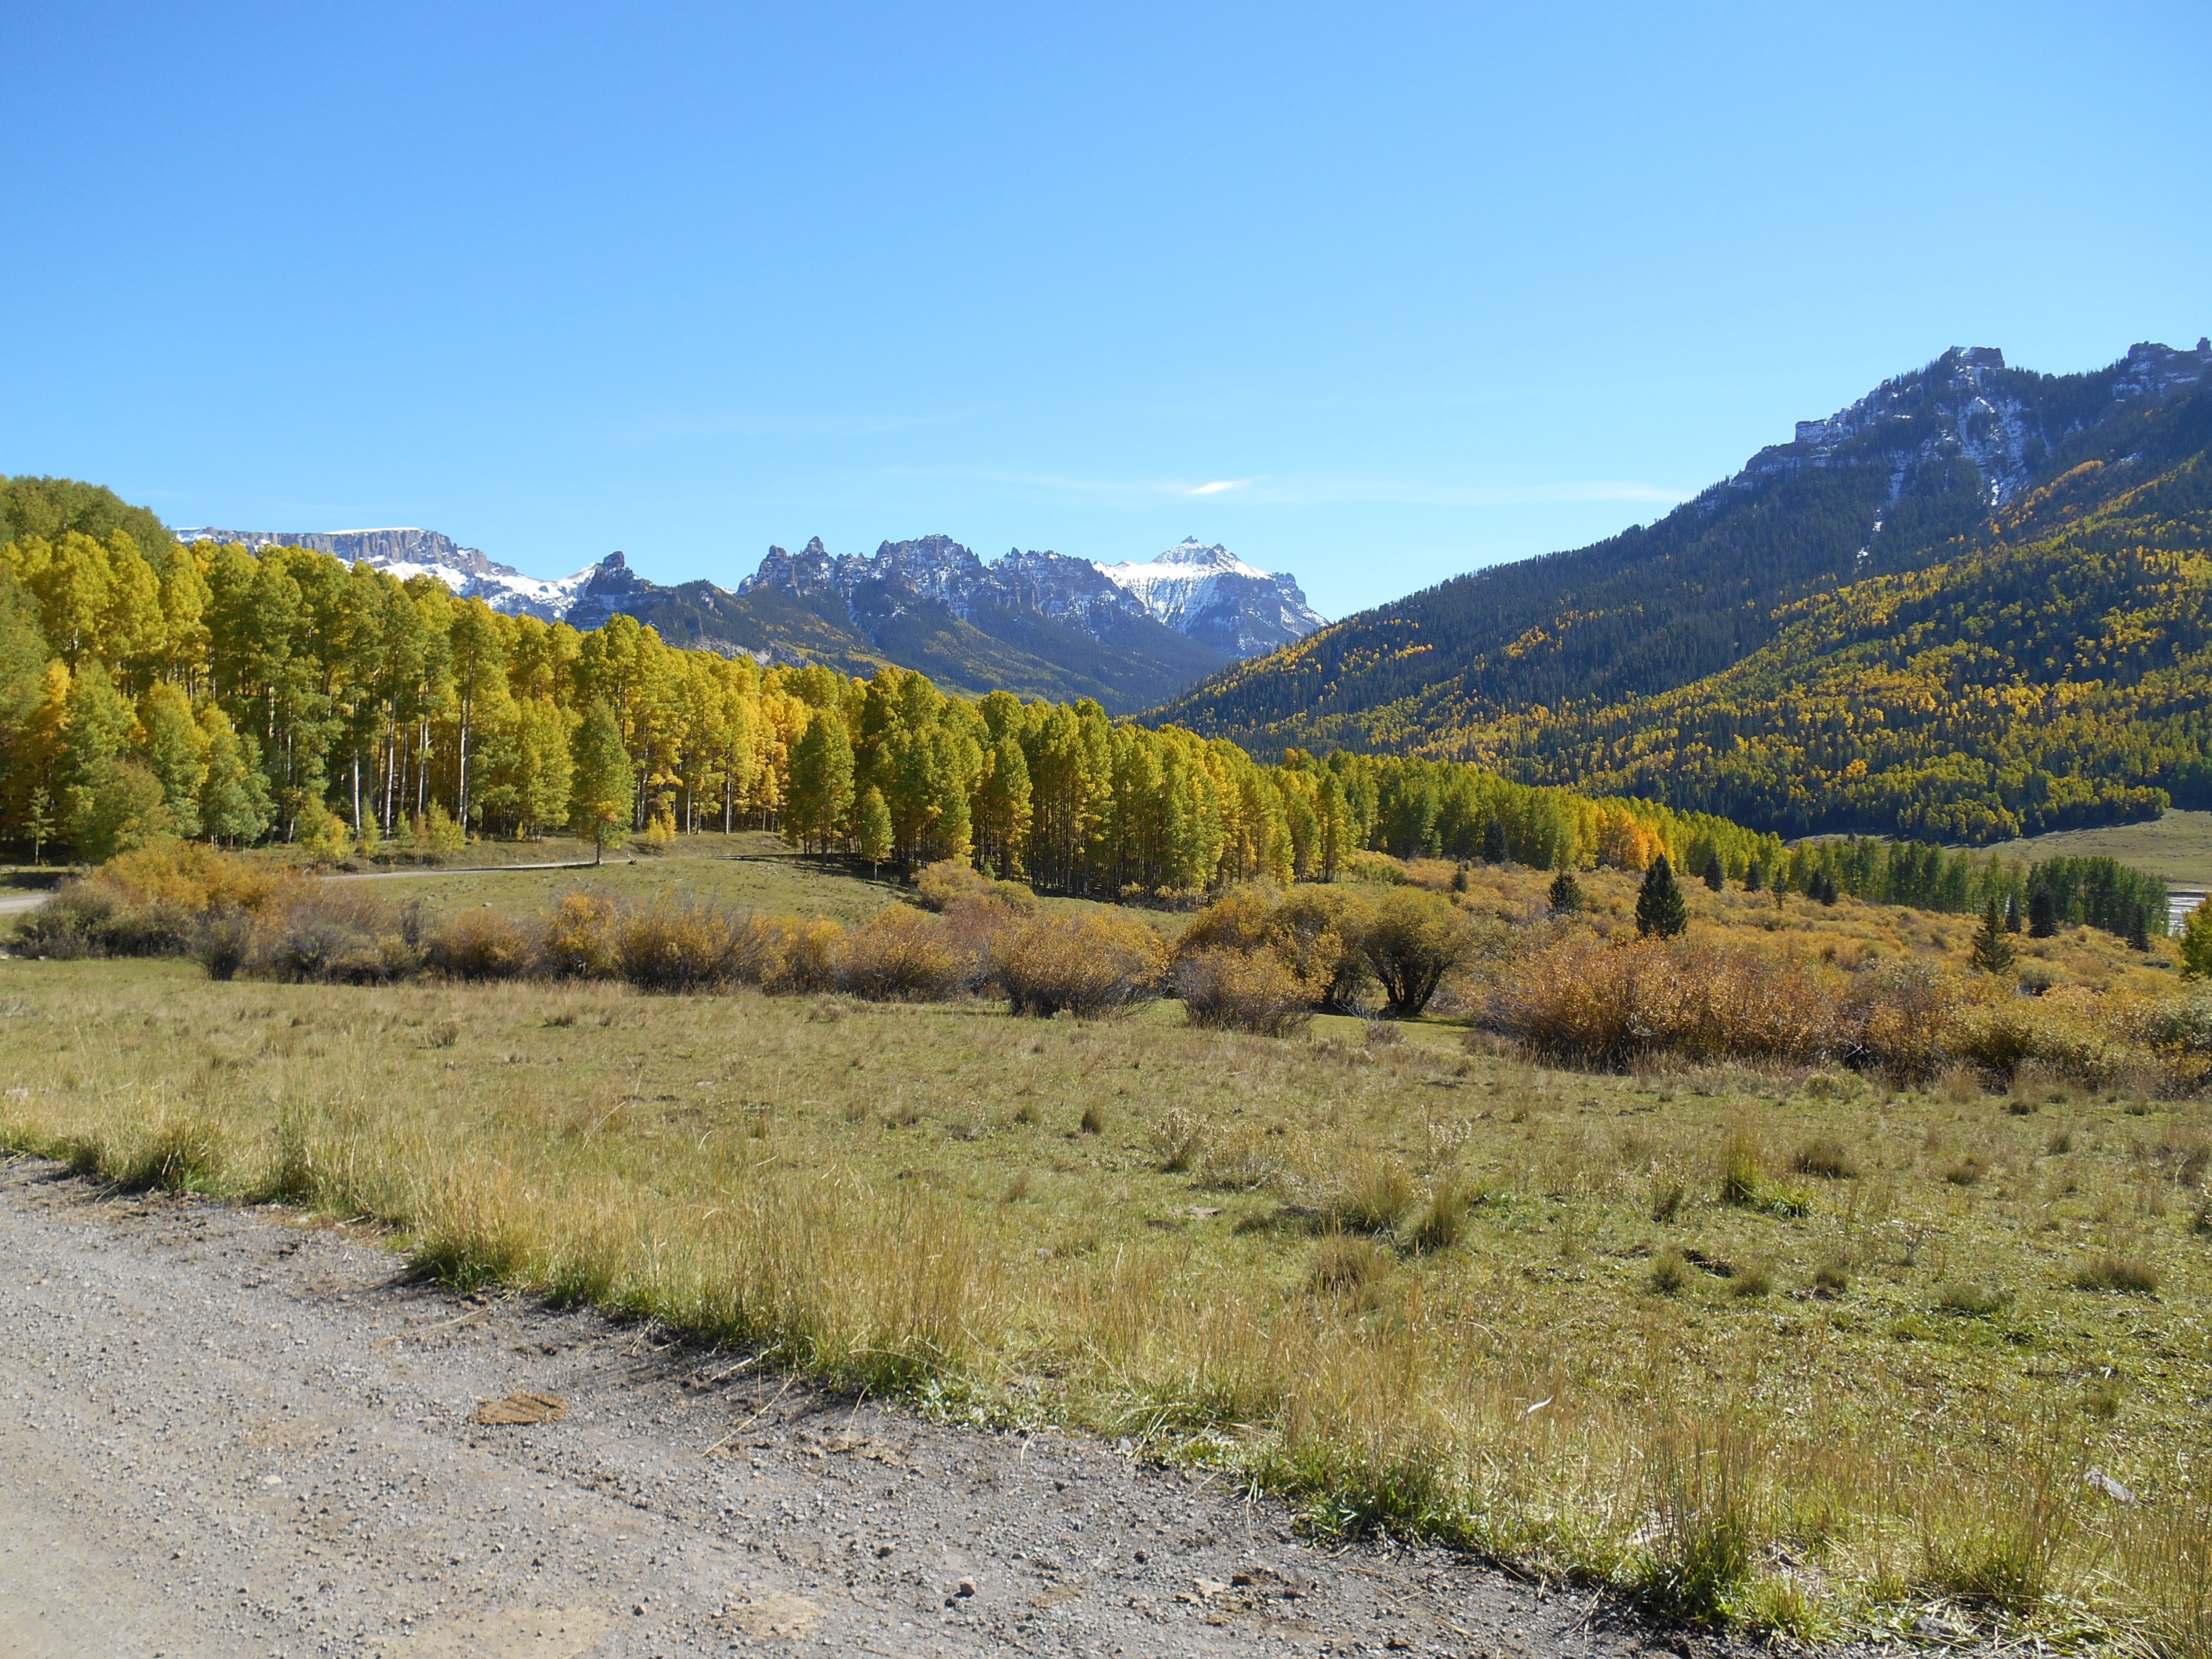
landscape, tree, wilderness, mountain, trail, meadow, hill, lake, train, valley, mountain range, autumn, ridge, cog, colorado, springs, plateau, fell, ecosystem, rural area, landform, mountain pass, geographical feature, mountainous landforms